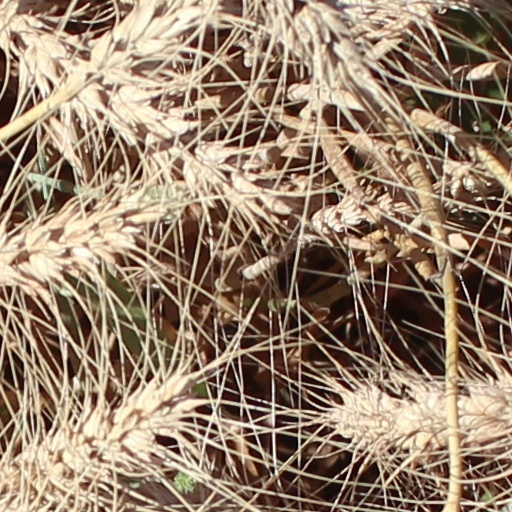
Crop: wheat